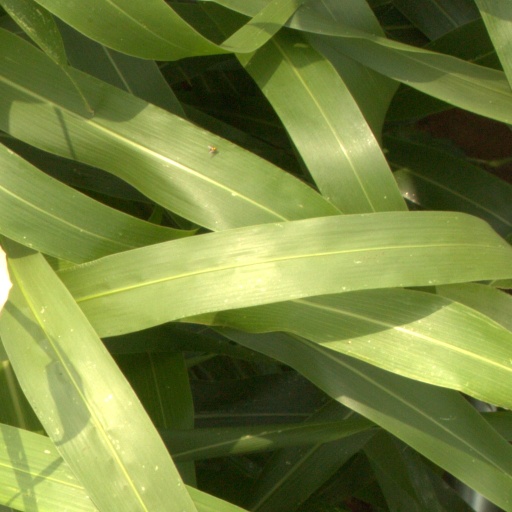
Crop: sorghum